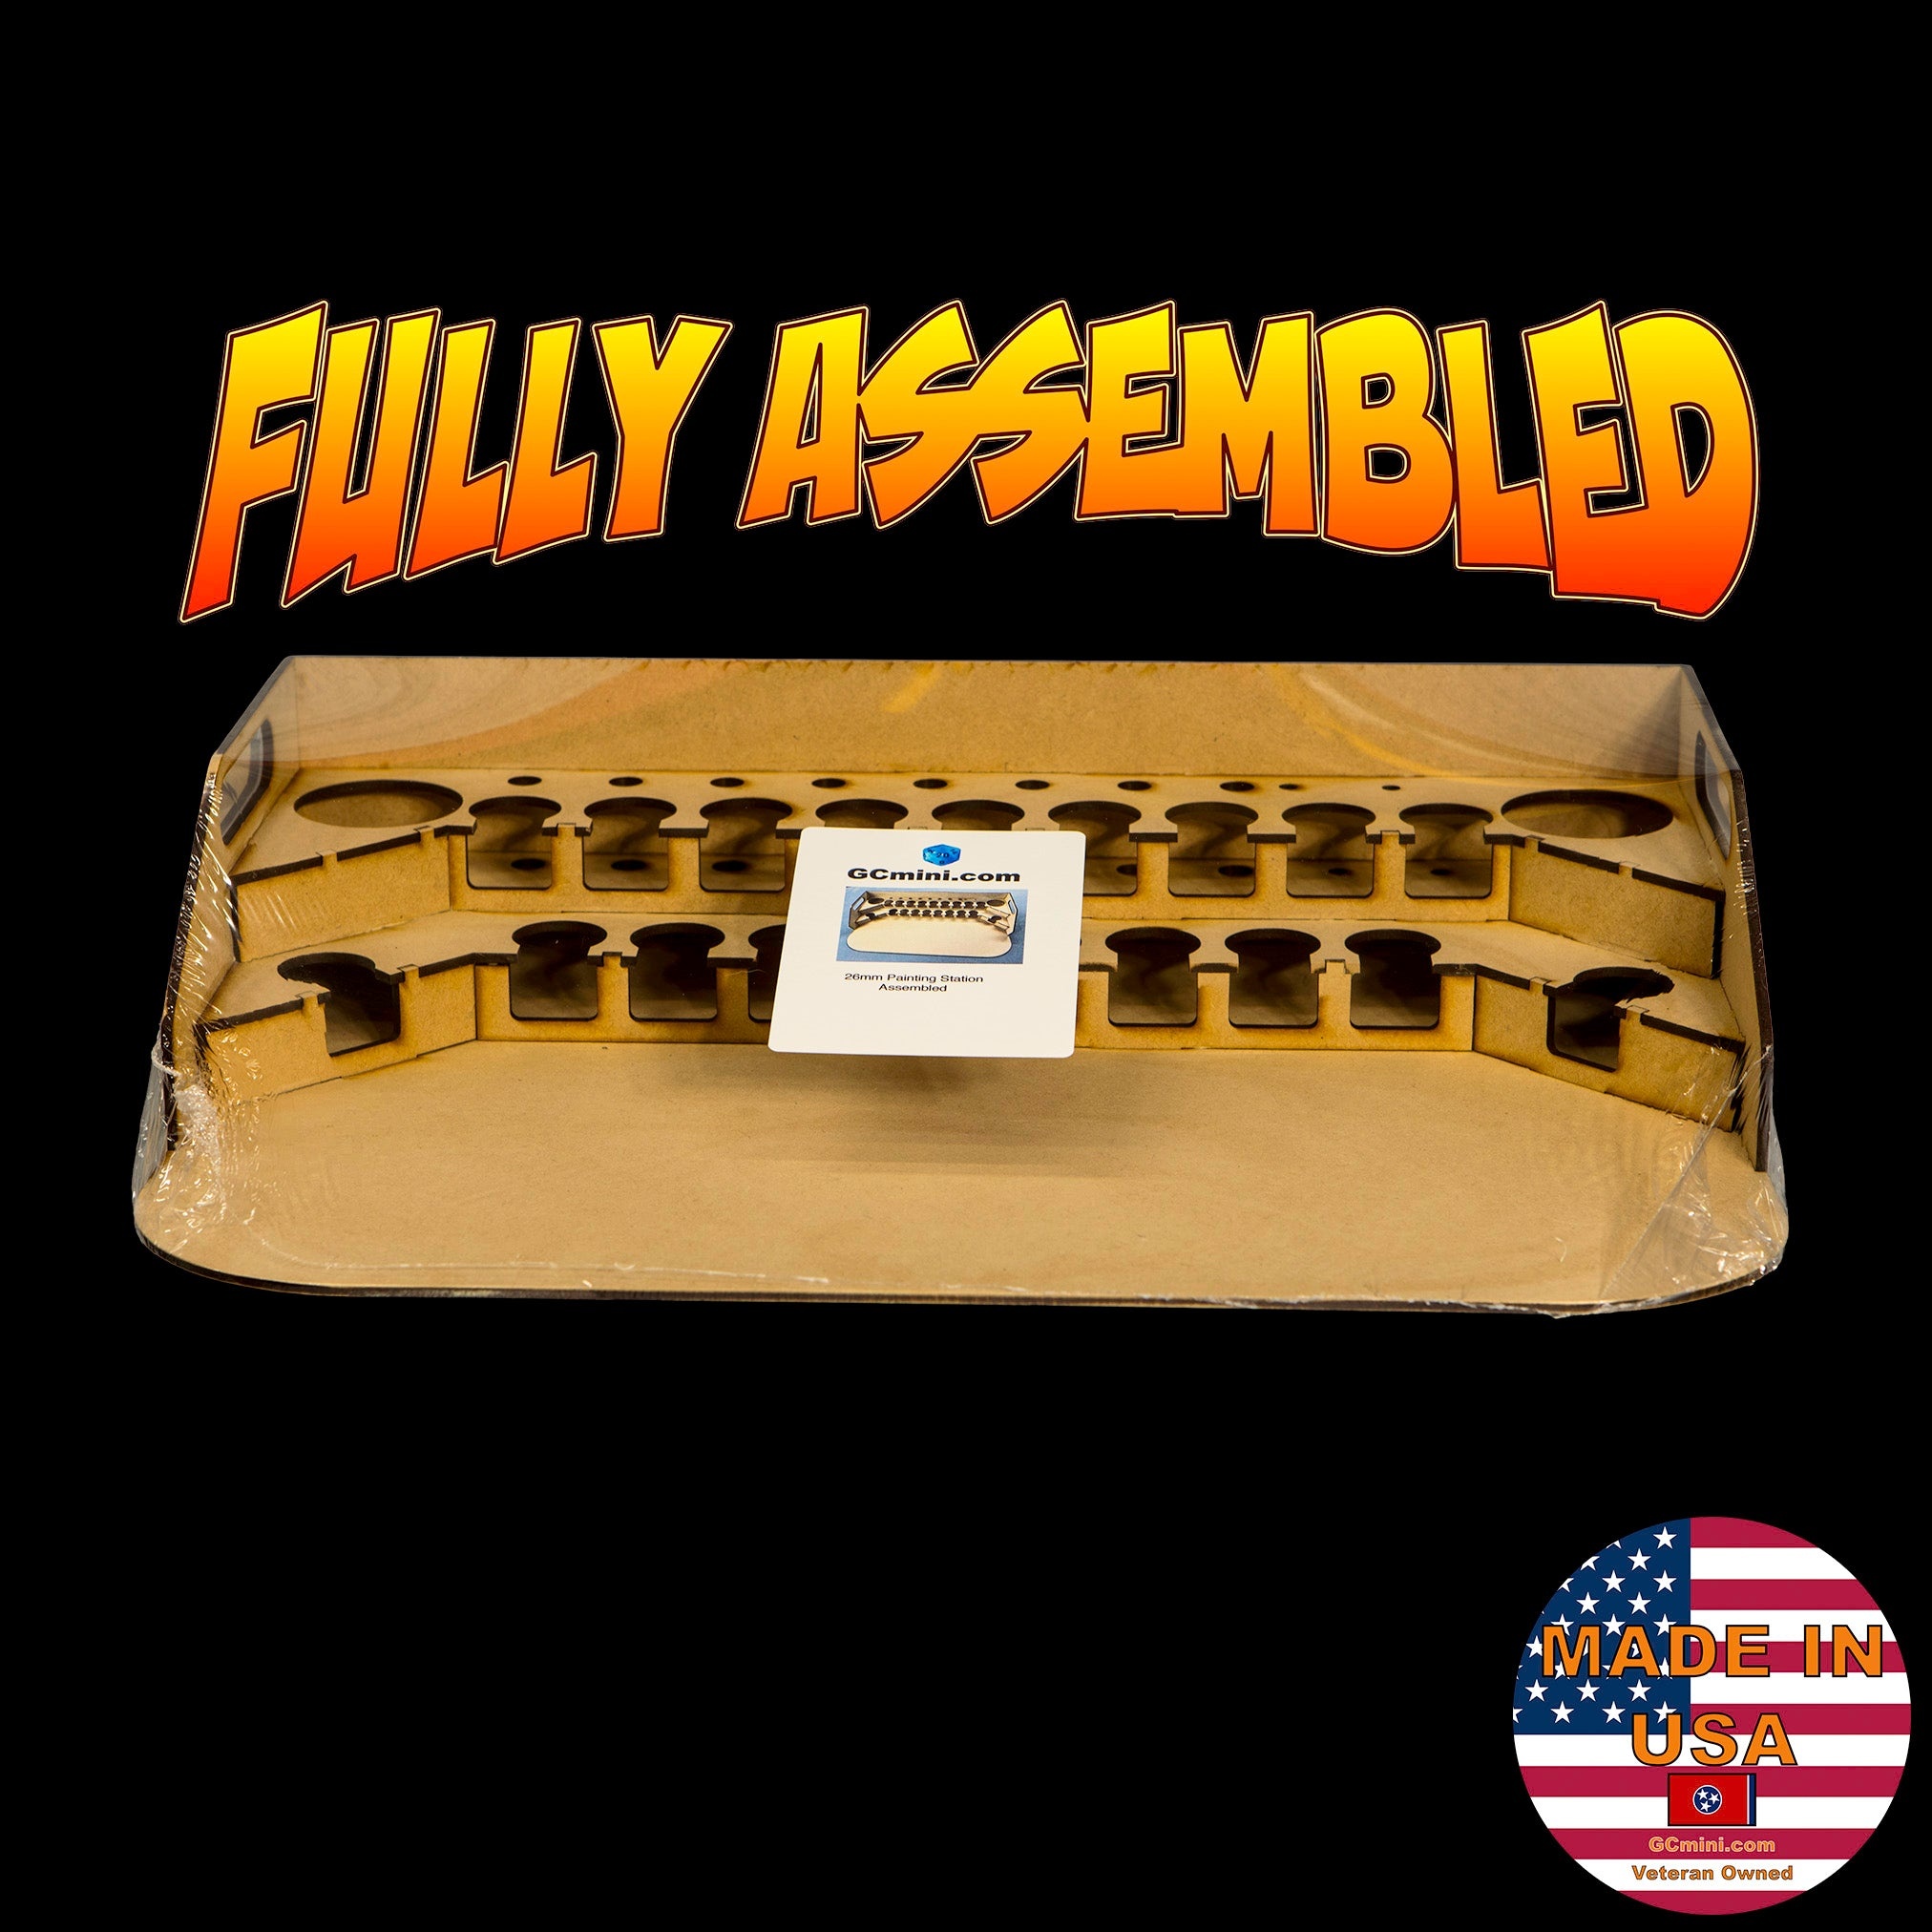
Painting Station Fully Assembled - 26mm, For Vallejo and Army Painter Style Dropper Bottles (Online Order Only) (Online Order Only)
This is the fully assembled, read to use version of our very popular 26mm Painting Station. No assembly required. Introducing the Painting Station - a must-have for hobbyists, artists, and anyone who loves to paint! With the ability to hold up to 20 AMMO, Vallejo, and Army Painter style 26mm diameter dropper bottles, this Painting Station provides ample storage space for all your painting supplies. Measuring 16 inches wide, 11 inches deep, and 3 1/2 inches tall, this Painting Station is compact and perfect for putting away on a bookshelf, under your bed, or in a cupboard when not in use. Its size is perfect for people who want to work at their desk, on the dining room table, the coffee table while watching TV, or for anyone who wants to keep their workbench clutter-free while switching between painting jobs. In addition to the 20 bottle holders, the Painting Station also includes one small brush rinse water cup and space for 28 brushes, files, and other supplies. This provides you with everything you need for a productive and organized painting session. And for those with small children, this Painting Station is great for putting away paints to keep little hands from getting into them. Made from high-quality 1/8" MDF, this Painting Station is both sturdy and durable, ensuring your supplies are stored safely and securely. Invest in the Painting Station today and take your painting experience to the next level!
Brand: GCmini
Category: Arts & Entertainment > Hobbies & Creative Arts > Arts & Crafts > Craft Organization